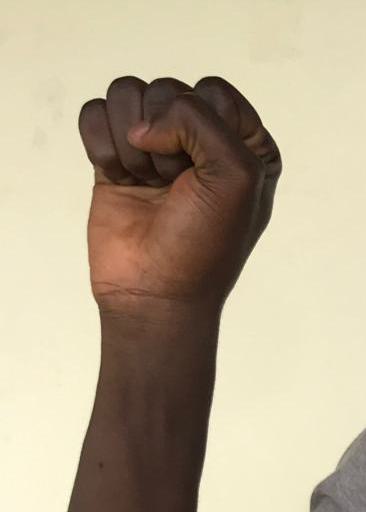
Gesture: fist